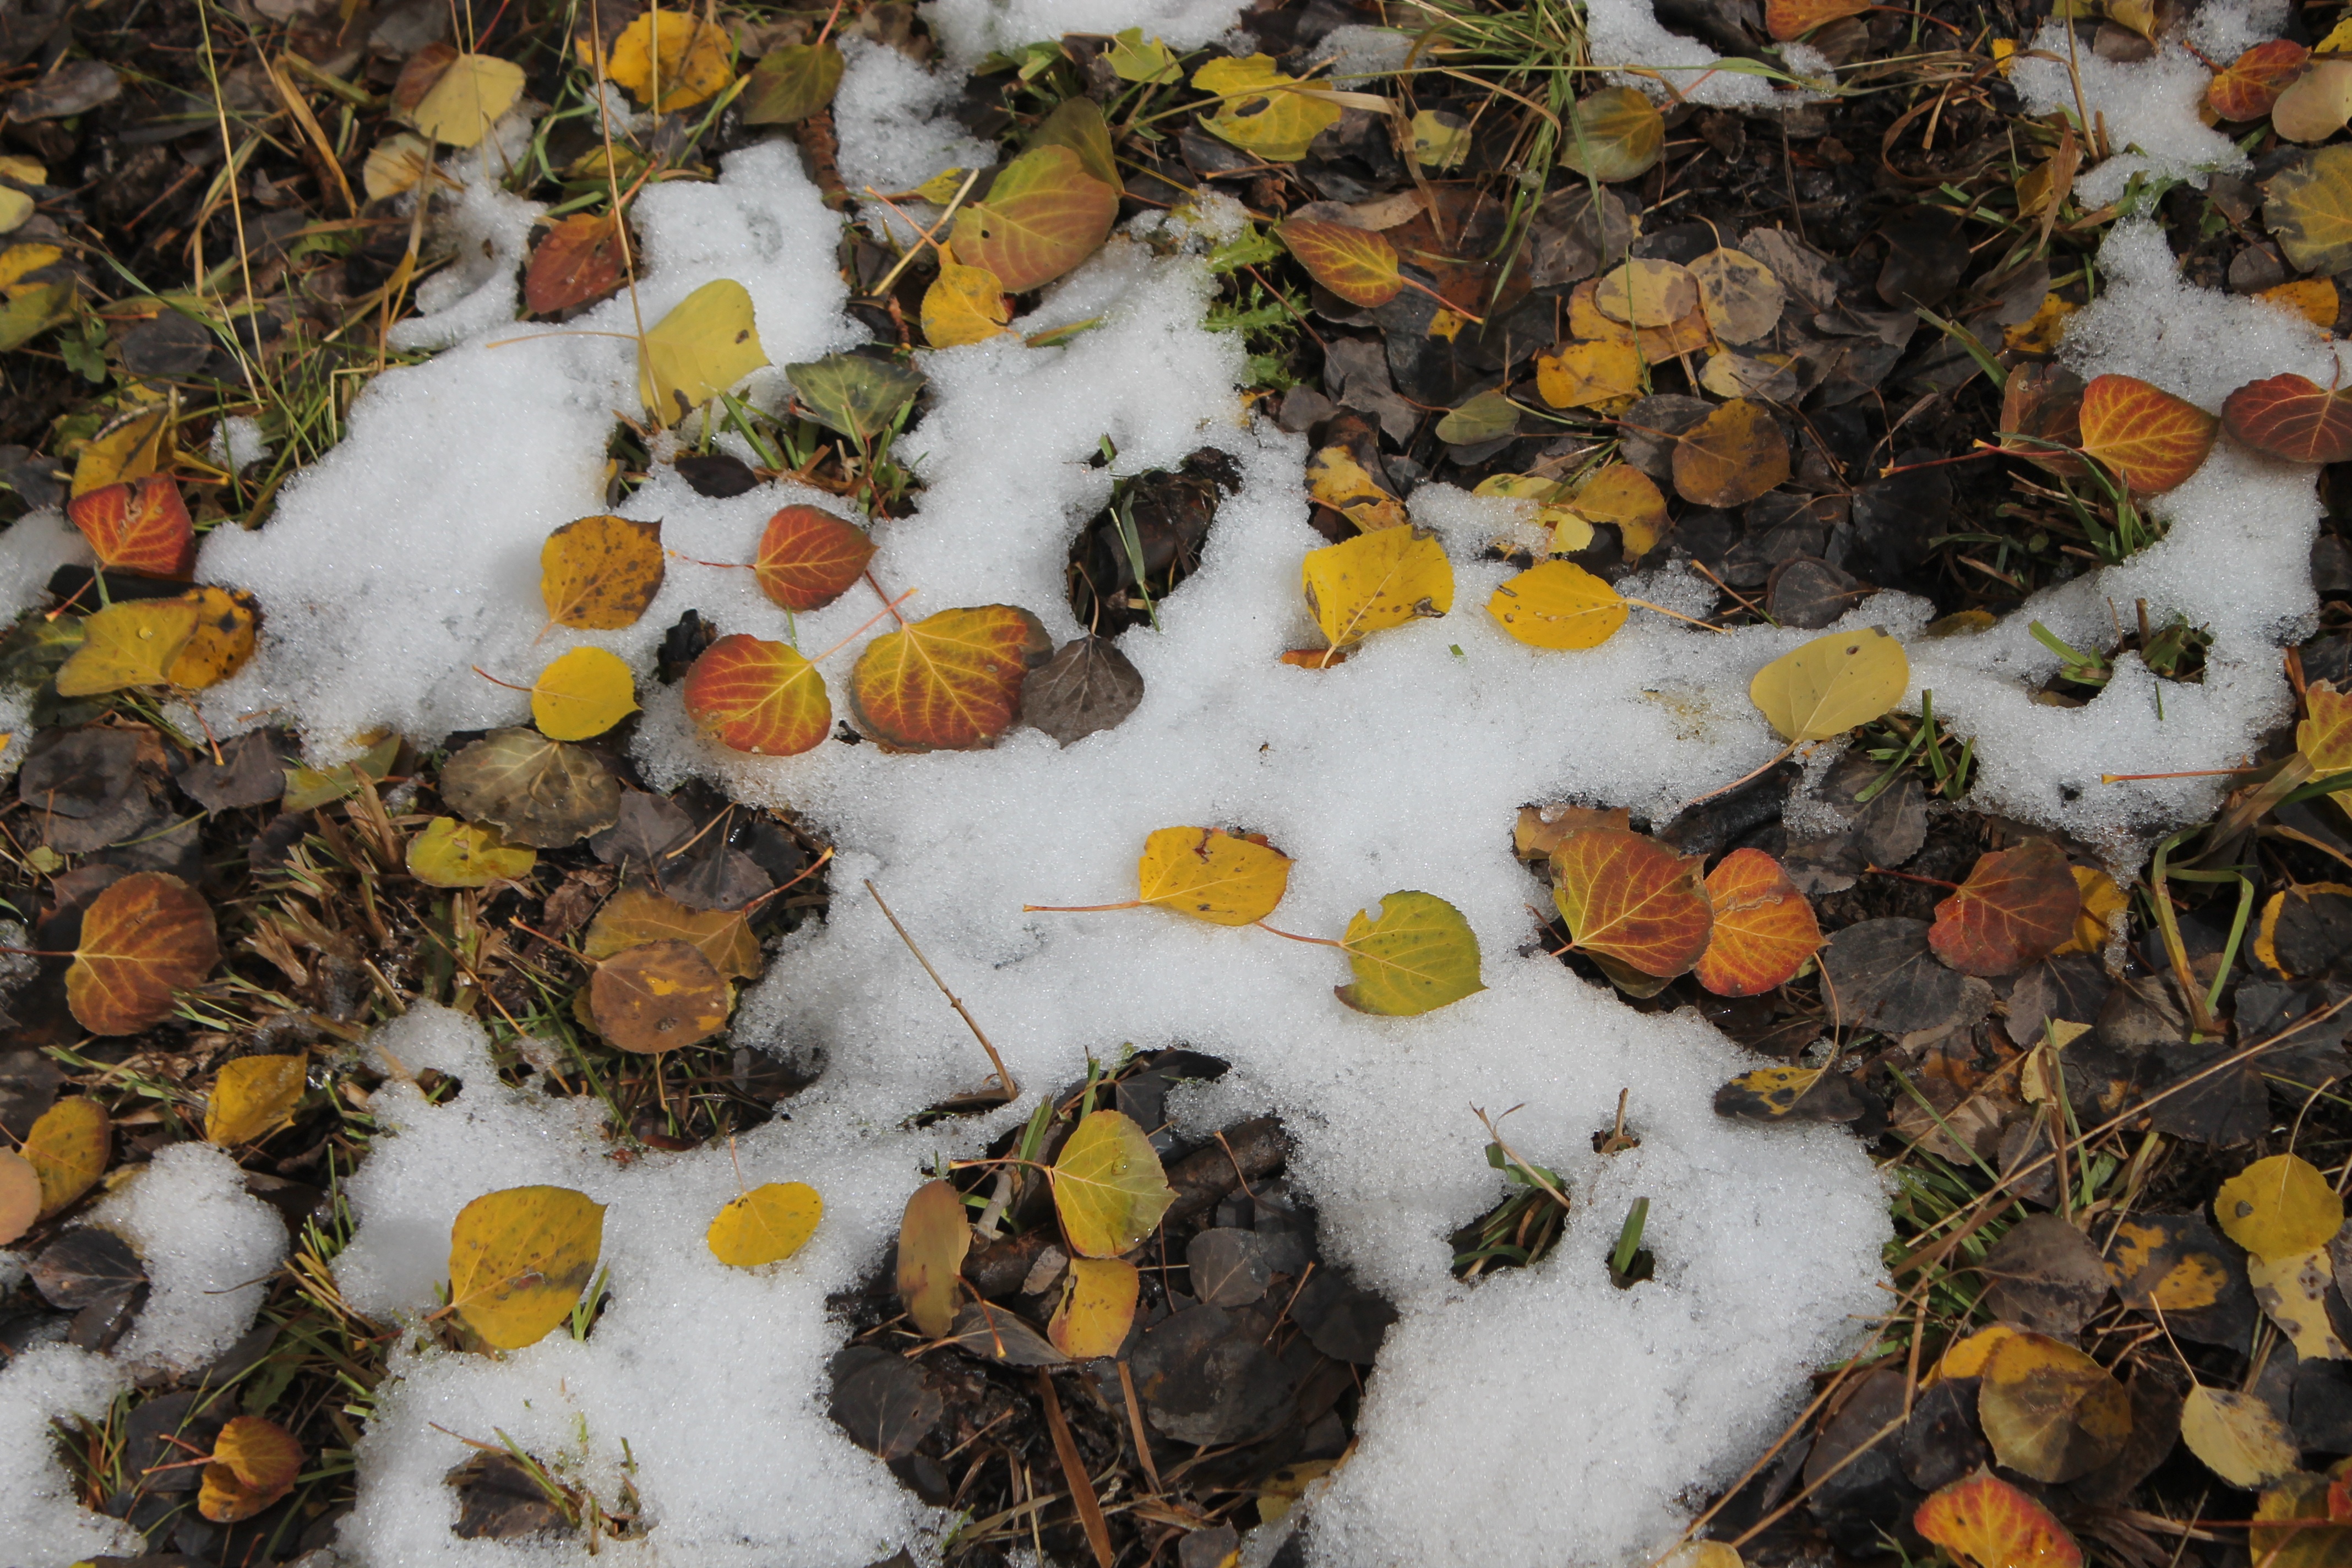
nature, snow, winter, leaf, flower, autumn, weather, soil, flora, season, fungus, woodland, aspen